Question: Please indicate a possible affordance area of the carry_surfboard that can be used for carrying
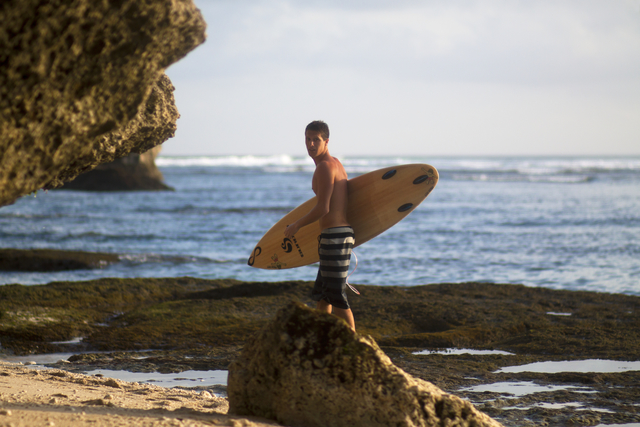
Answer: [242.5, 160.5, 437.5, 268.5]